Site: saxony
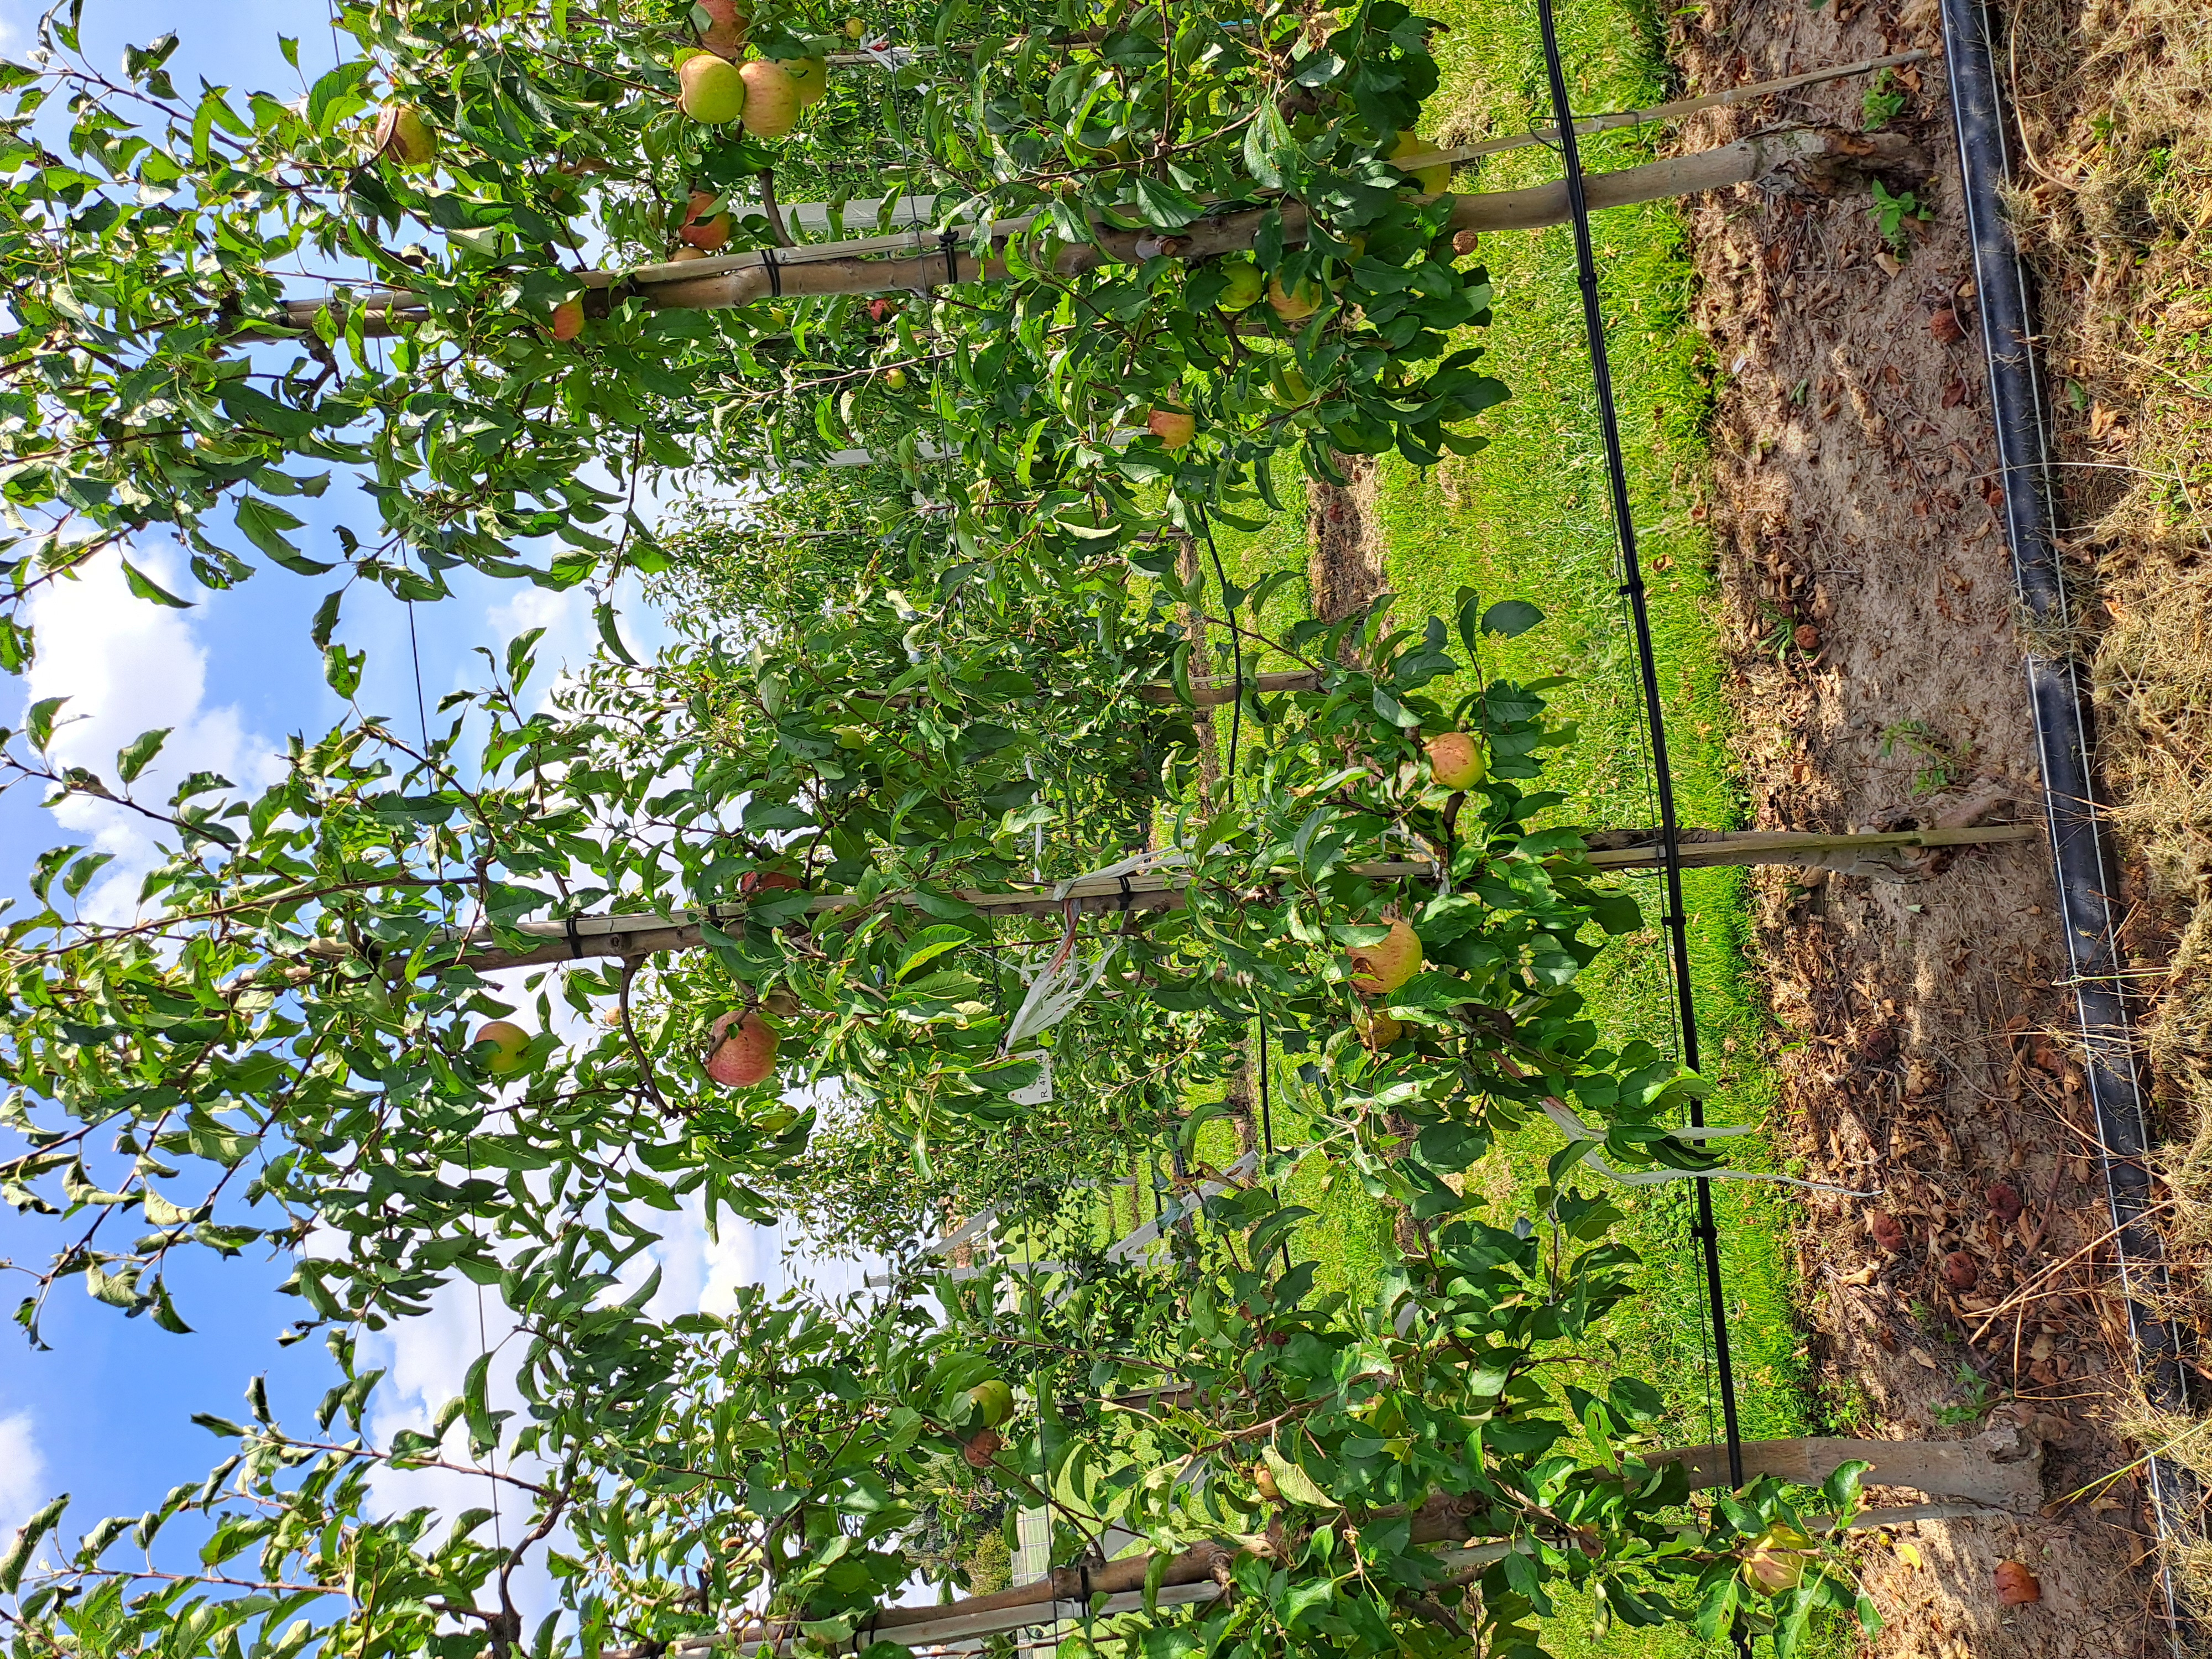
Growth stage (BBCH 85): Maturity of fruit and seed